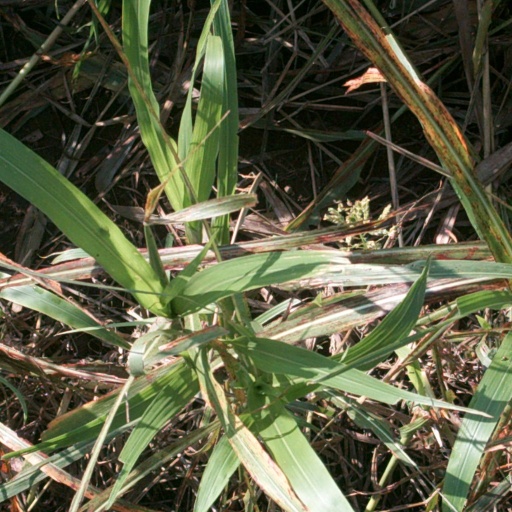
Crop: sorghum